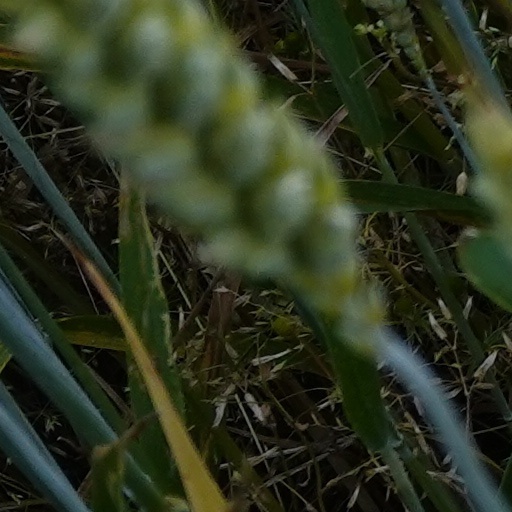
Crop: wheat